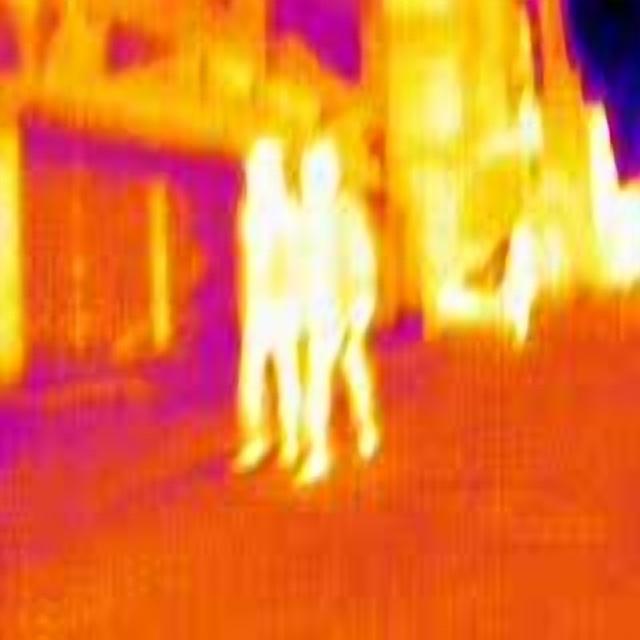
Detected objects:
label: person
label: person
label: person